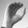
ASL letter: C